Souad Abdullah

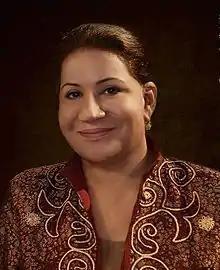
Souad in 2008

Suad Abdullah Salem Al-Abd (born 20 May 1949) is a Kuwaiti actress of Iraqi origin. She began her career in 1963 as a child on stage.